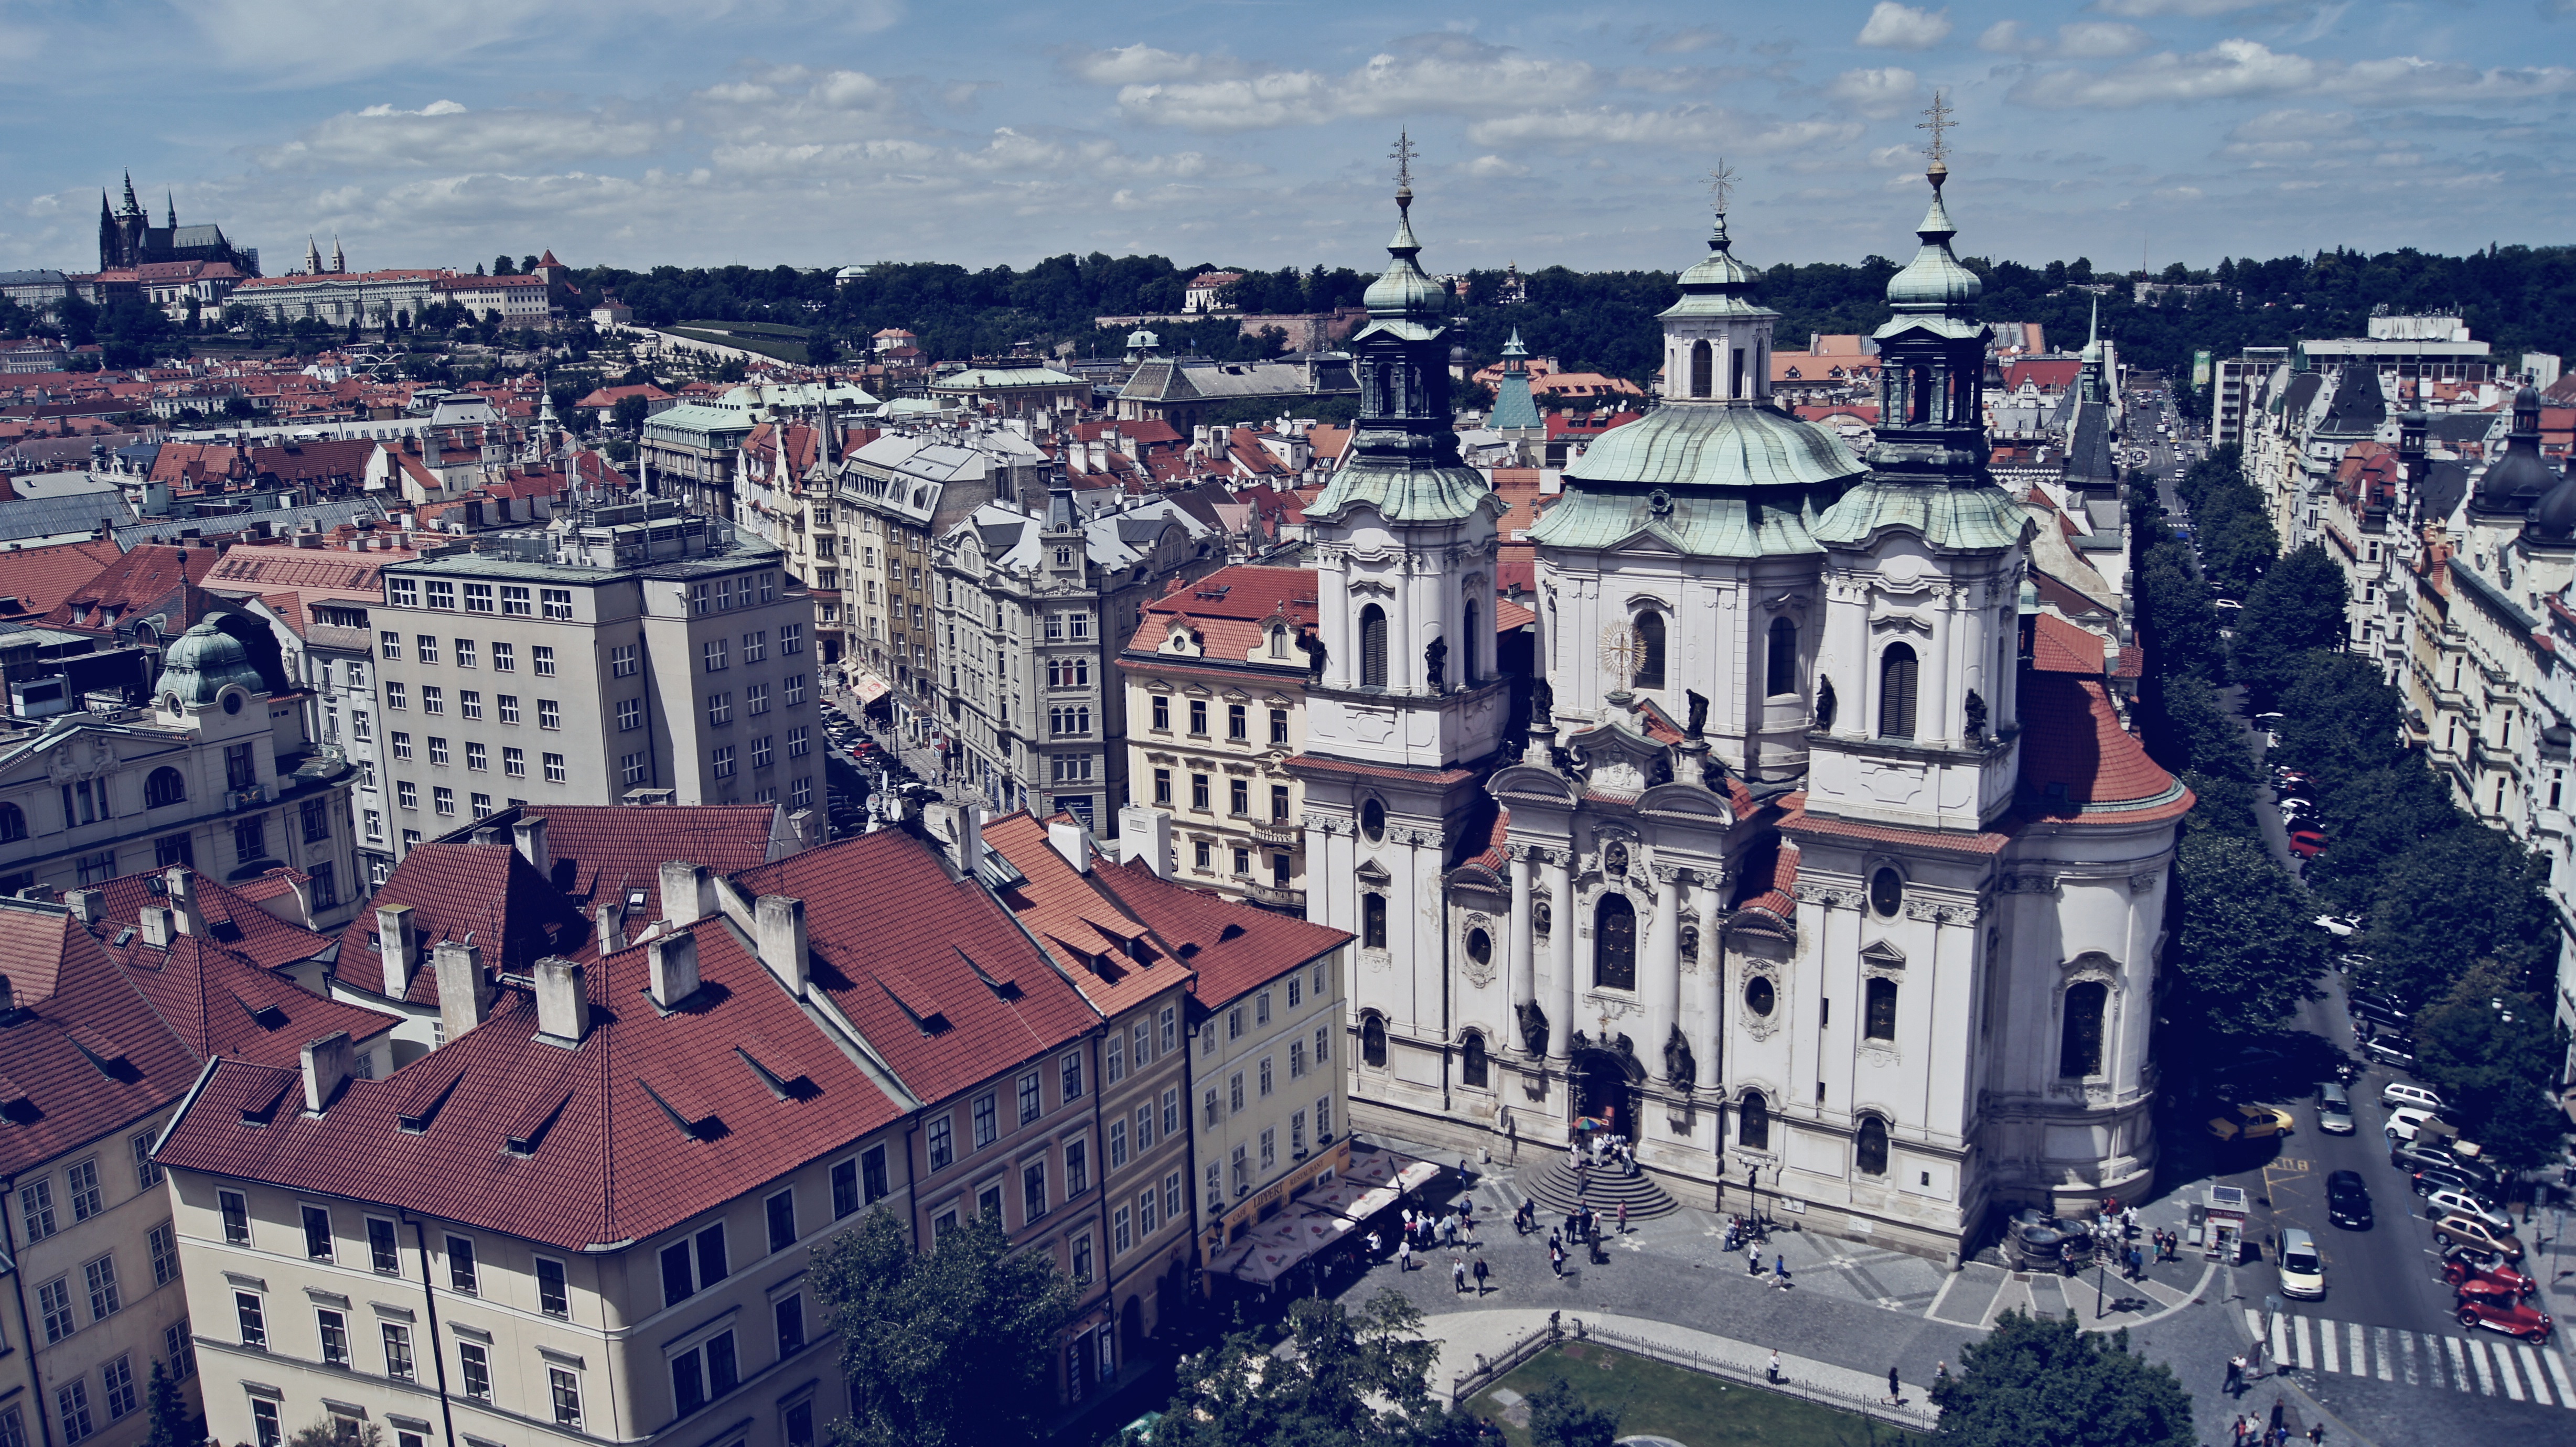
skyline, photography, town, city, cityscape, panorama, downtown, tower, landmark, cathedral, town square, metropolis, neighbourhood, aerial photography, urban area, human settlement, metropolitan area